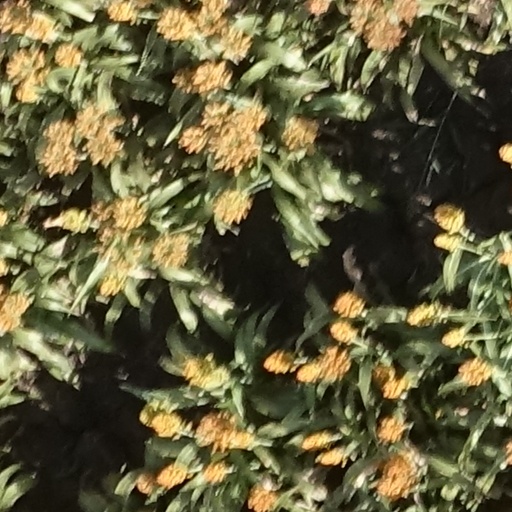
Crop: sorghum